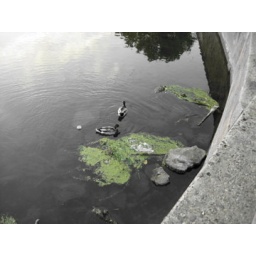
ducks by the river